Bartsia

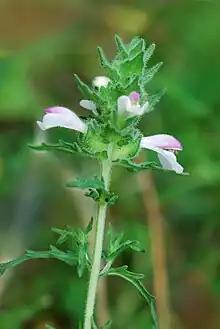
"Bartsia trixago" (synonym of "Bellardia trixago")

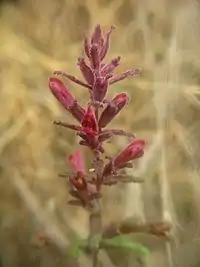
"Bartsia chilensis" (basionym of "Neobartsia chilensis")

Bartsia is a genus of flowering plants in the family Orobanchaceae.